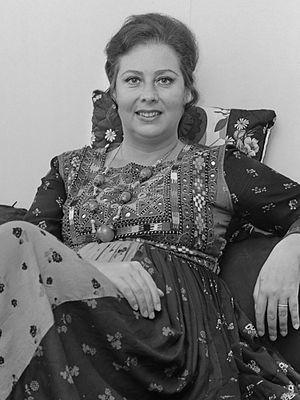
Maria Christina Mimi Kok, née le 25 janvier 1934 à Amsterdam et morte le 19 avril 2014 dans la même ville, est une actrice de cinéma et de télévision néerlandaise.